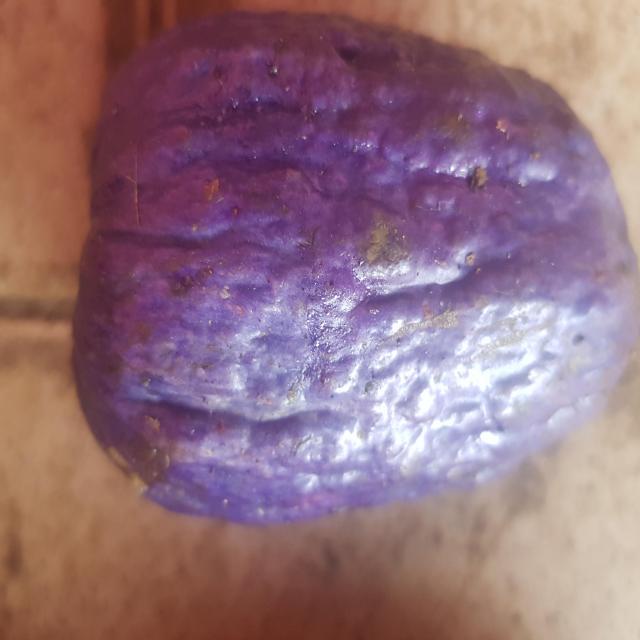
Plum grade: unaffected